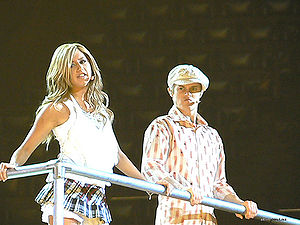
High School Musical: The Concert
Ashley Tisdale og Lucas Grabeel fremfører "Stick to the Status Quo".
High School Musical – The Concert er en koncert-dvd, med alle skuespillerne fra High School Musical, undtagen Zac Efron, da han var i færd med at indspille filmen Hairspray. Drew Seeley medvirker i stedet for Zac Efron, og synger de sange, Zac Efron synger i filmen. Alle sangene fra filmen bliver fremføres, plus singler fra Drew Seeleys, Vanessa Hudgens', Ashley Tisdales og Corbin Bleus egne cd'er.